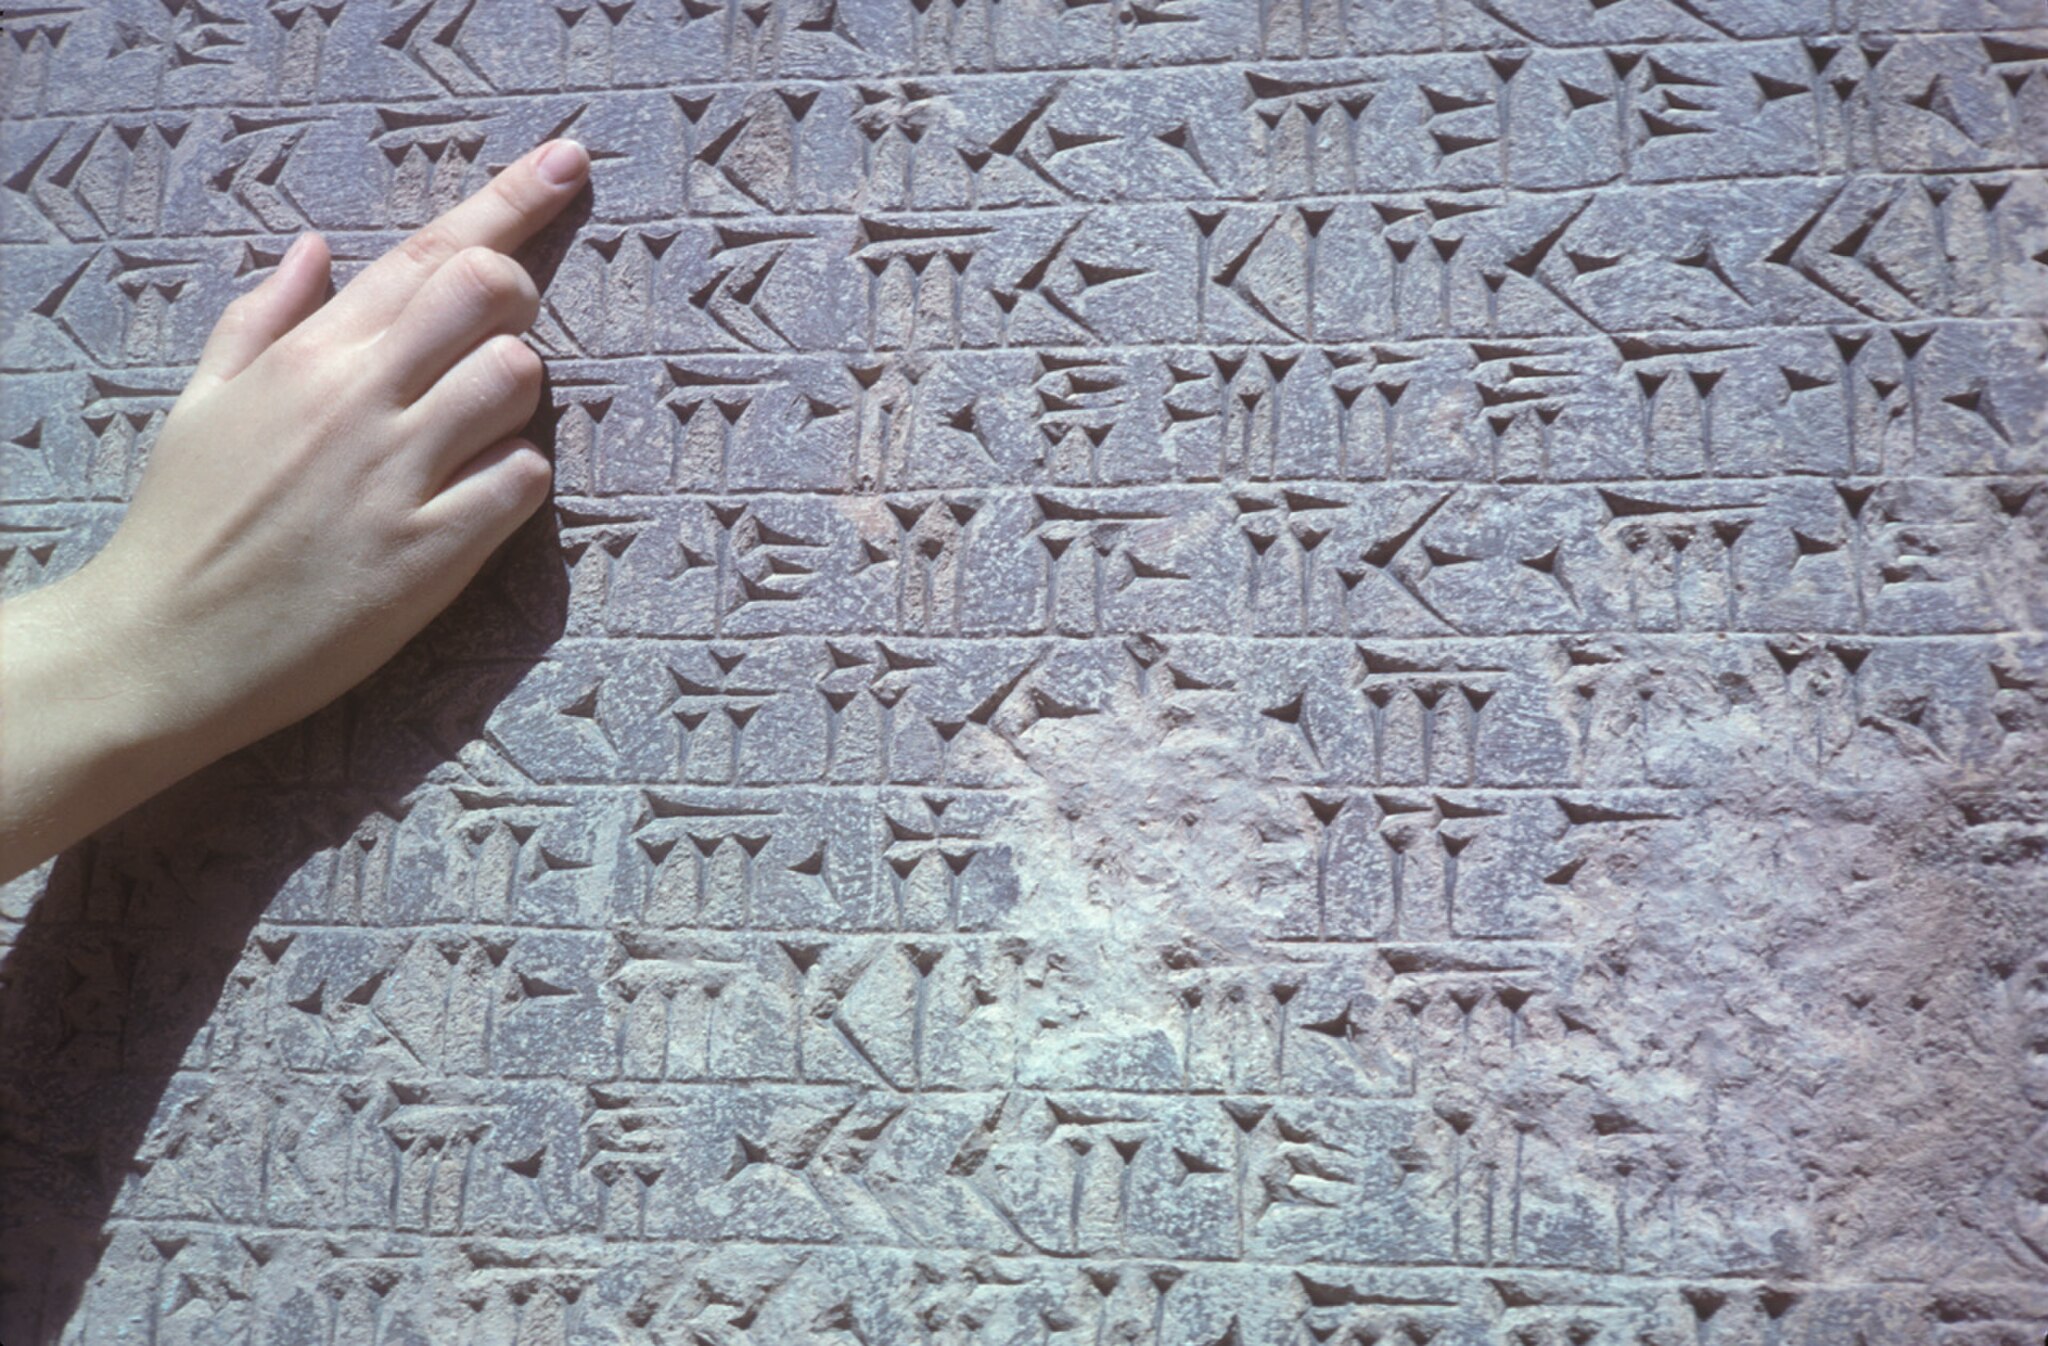
Title: BehistunInscriptiondetail
Description: A close-up of the cuneiform inscription. I believe that the damage visible at lower right was caused by bullets fired by British soldiers stationed near here during the Second World War
Date: 1967
Categories: GFDL, Behistun Inscription, License migration redundant, Self-published work